Dosti Ke Side Effects

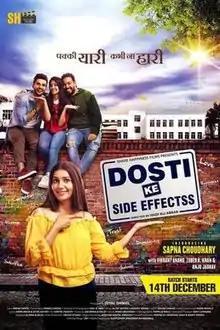
Official Movie Poster

Dosti Ke Side Effects (English: "Side effects of friendship") is a 2019 Indian Hindi-language comedy-drama film directed by Hadi Ali Abrar and produced by Joyal Daniel. Set in North India and Delhi, the film features Haryanvi dancer and reality television show Bigg Boss participant Sapna Choudhary with Vikrant Anand. This Film Also include an ensemble cast of Zuber K. Khan, Anju Jadhav & Neel Motwani in pivotal roles. The film also features Sai Ballal (who acted in television drama shows Udaan (2014 TV series) and Saraswatichandra) and Vaishnavi Mahant. The film was shot in various locations in Mumbai including Film City.